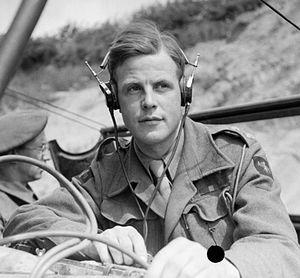
Peter Thomas Handford est un ingénieur du son britannique né le 21 mars 1919 à Four Elms, dans le Kent et mort le 6 novembre 2007 à Wickham Skeith dans le Suffolk.